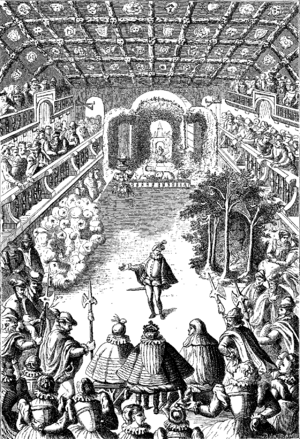
Hôtel du Petit-Bourbon est le nom couramment donné à l'ancien hôtel de Bourbon parisien élevé face au pont-levis de la porte est du château médiéval du Louvre, entre le fossé Saint-Germain-l'Auxerrois et l'ancienne rue d'Autriche, et attenant d'un côté à l'ancien hôtel d'Alençon et de l'autre à la rive droite de la Seine. Construit à la fin du XIVᵉ siècle pour le duc de Bourbon, il fut confisqué par le roi vers 1523 et détruit en 1525 à l'exception de la chapelle et de l'aile nord qui abrita la galerie dite salle du Petit-Bourbon ou théâtre du Petit-Bourbon qui disparut à son tour en 1660.
Le décor simultané est un type de décor hérité des mystères du théâtre médiéval et employé dans le théâtre baroque du début du XVIIᵉ siècle pour représenter sur la même scène les différents lieux de l'action théâtrale au moyen de compartiments. Pour signifier un changement de scène, les acteurs changeaient de compartiment.
Genre de spectacle né à la fin du XVIᵉ siècle à la cour de France, le ballet de cour conjugue poésie, musique vocale et instrumentale, chorégraphie et scénographie. Dansé par les membres de la famille royale, les courtisans et quelques danseurs professionnels, le ballet de cour est constitué d'une suite d'entrées au cours desquelles les interprètes sont mis en valeur tour à tour. La dernière entrée, appelée « grand ballet », réunit généralement l'ensemble des danseurs.
15 octobre : Ballet comique de la reine, ballet de cour donné à Paris pour le mariage d’Anne de Joyeuse avec Marguerite de Vaudémont, sœur de la reine de France.